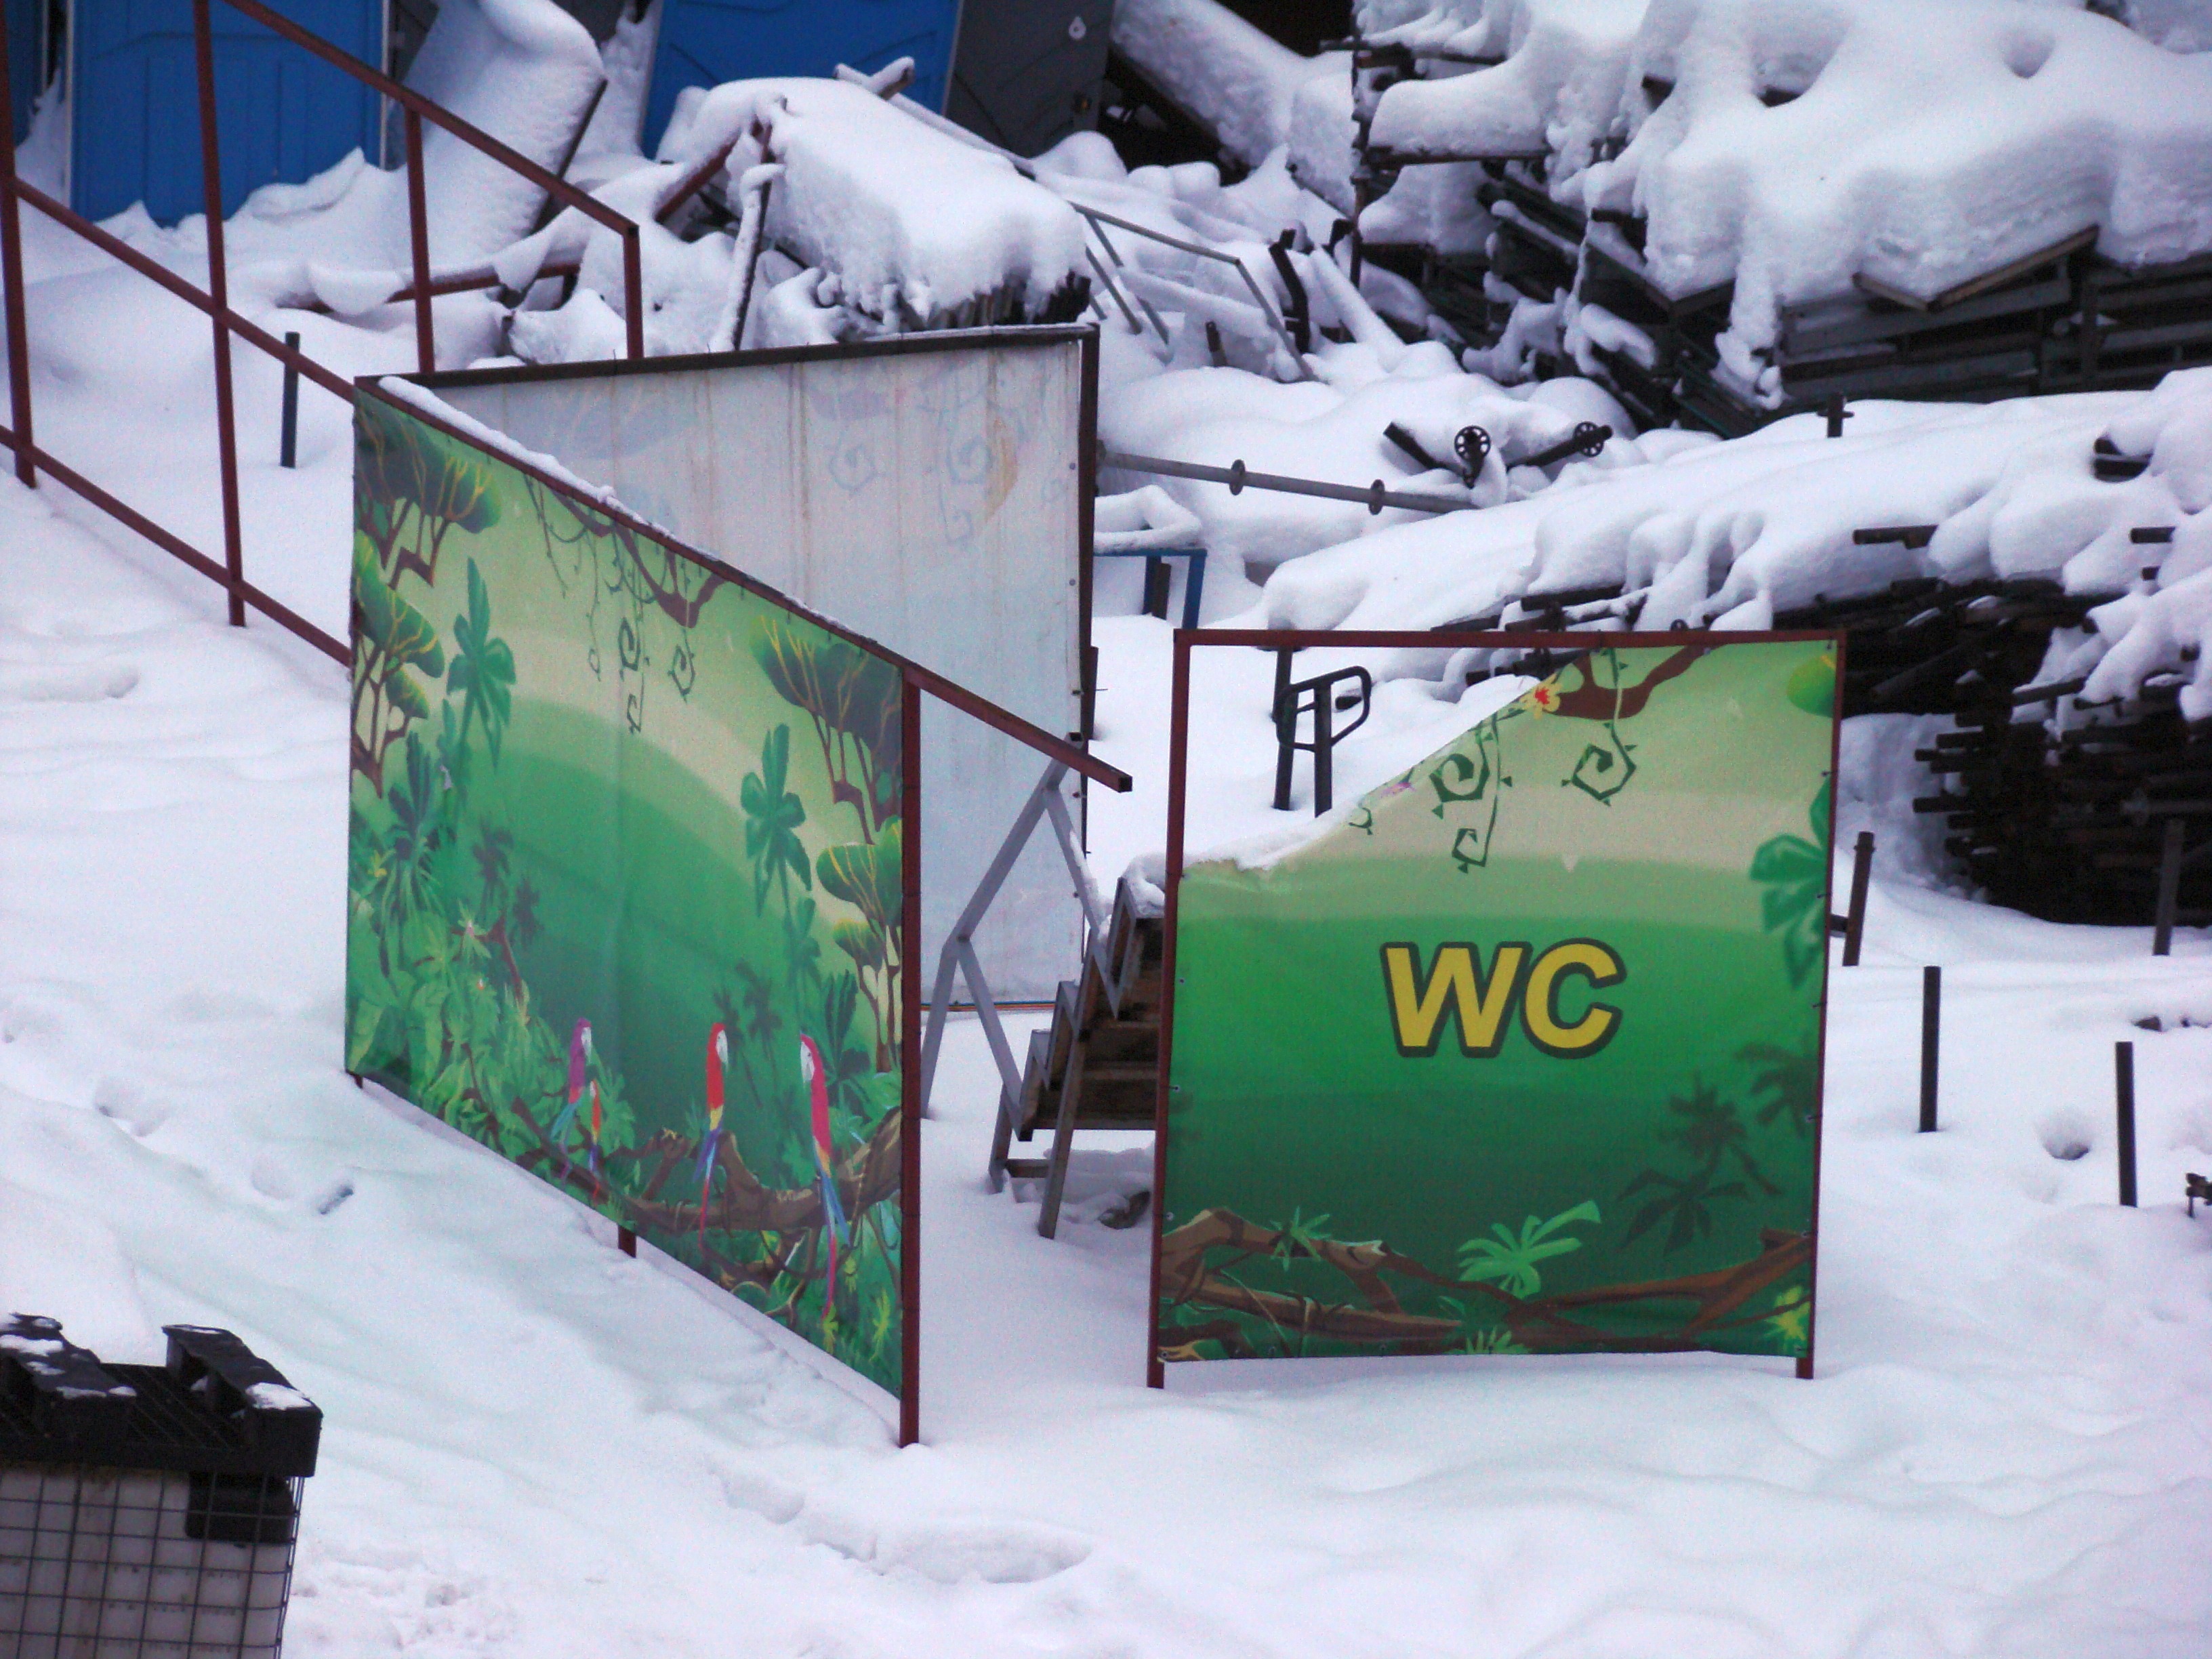
snow, winter, city, weather, season, wc, sony, moscow, russia, moskau, moscou, dsc, h9, sonydsch9